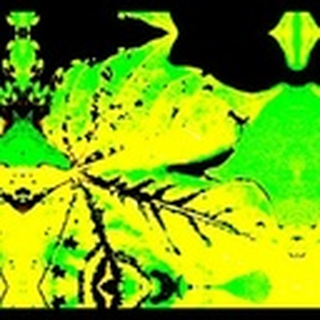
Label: cotton_bacterial_blight